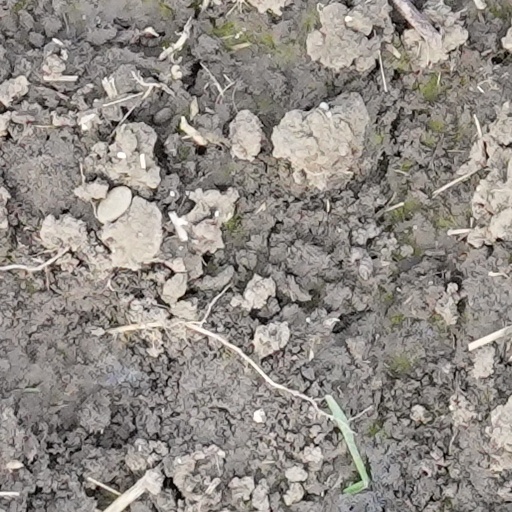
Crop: wheat